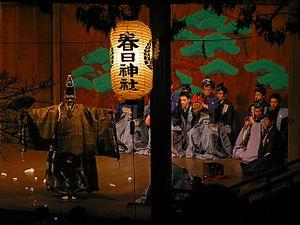
Le théâtre japonais, qui se forme au cours du XIVᵉ siècle mais hérite de plusieurs siècles de danses rituelles et de spectacles de divertissement variés, se caractérise par un répertoire fortement ancré dans la littérature et par une forte tendance à la stylisation et à la recherche d’esthétisme.
L’histoire du Japon commence avec le peuplement d'un groupe d'îles au sud-est de la péninsule coréenne, environ 100 000 ans av. J.-C. Les premières traces d'industrie, des pierres polies, remontent à 32 000 ans. Des poteries, parmi les plus anciennes de l'humanité, sont produites vers 13 000 ans avant notre ère lors de la période Jōmon, et comprennent les premières formes d'œuvres artistiques : les dogū. 400 ans avant notre ère sont introduites des technologies venant de Chine et de Corée comme la riziculture et la fonte du bronze et du fer.
Le théâtre nô ou noh est un des styles traditionnels du théâtre japonais venant d'une conception religieuse et aristocratique de la vie. Le nô allie des chroniques en vers à des pantomimes dansées. Arborant des costumes somptueux et des masques spécifiques, les acteurs jouent essentiellement pour les shoguns et les samouraïs. Le théâtre nô est composé de drames lyriques des XIVᵉ et XVᵉ siècles, au jeu dépouillé et codifié. Ces acteurs sont accompagnés par un petit orchestre et un chœur. Leur gestuelle est stylisée autant que la parole qui semble chantée.